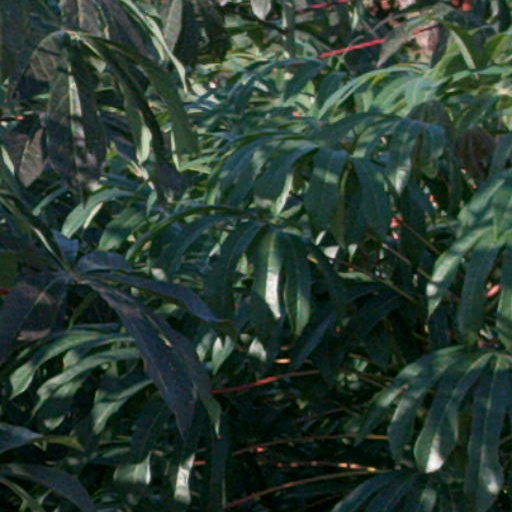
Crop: cassava